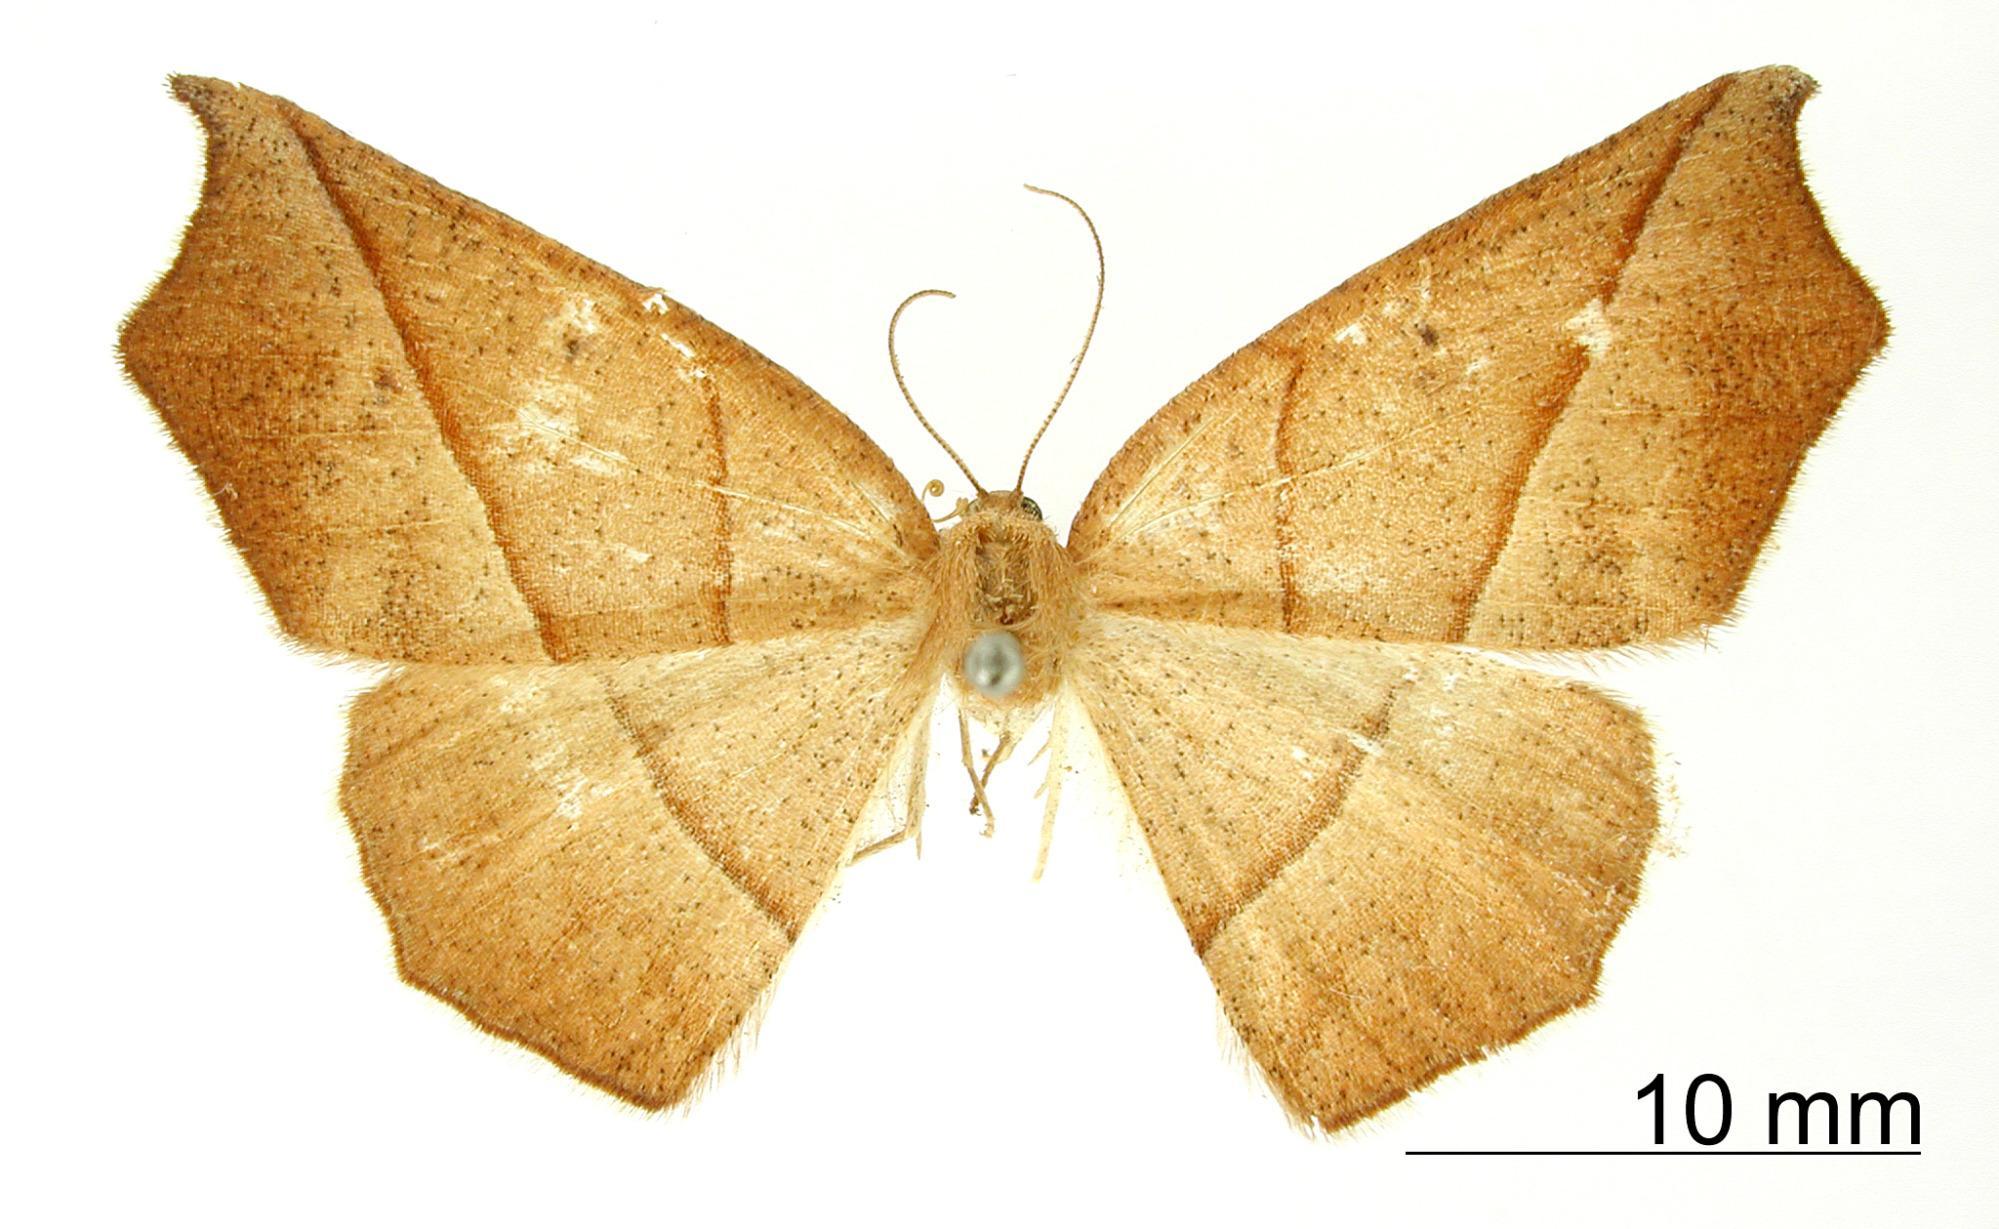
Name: Metanema excavaria
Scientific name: Metanema excavaria Schaus, 1901
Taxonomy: Animalia, Arthropoda, Insecta, Lepidoptera, Geometridae, Ennominae
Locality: Orizaba, Mexico, Mexico